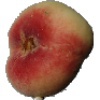
Label: Peach Flat 1